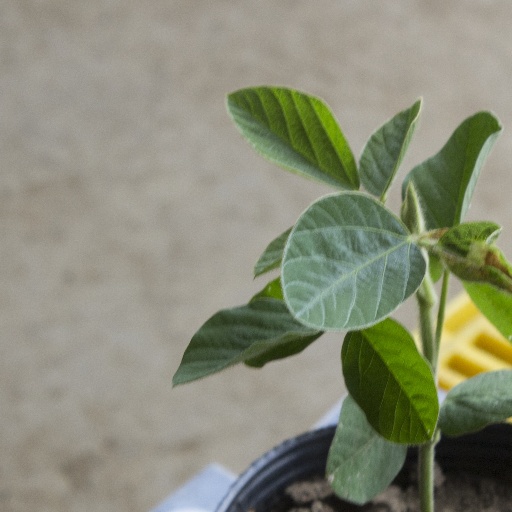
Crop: soybean